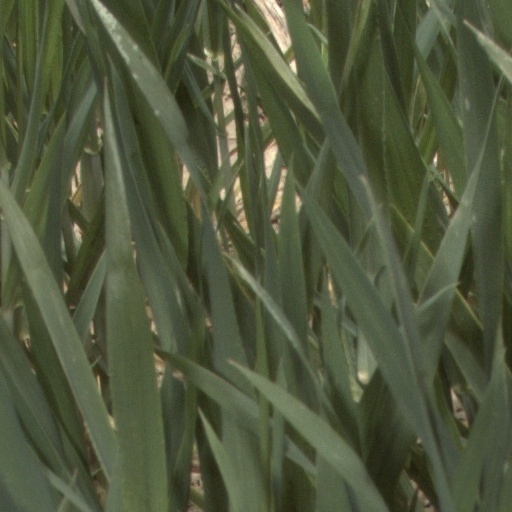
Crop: wheat